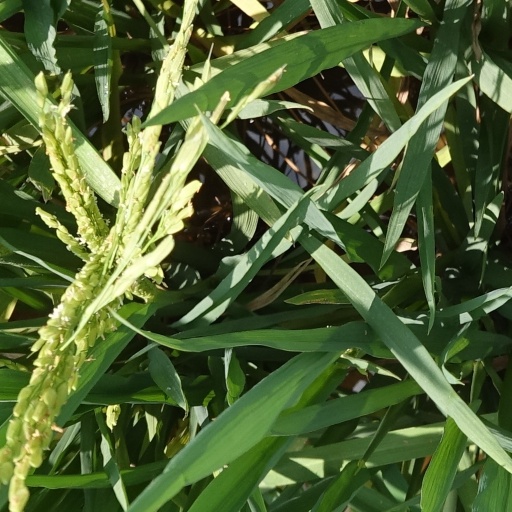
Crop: rice